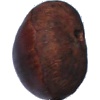
Label: chestnut